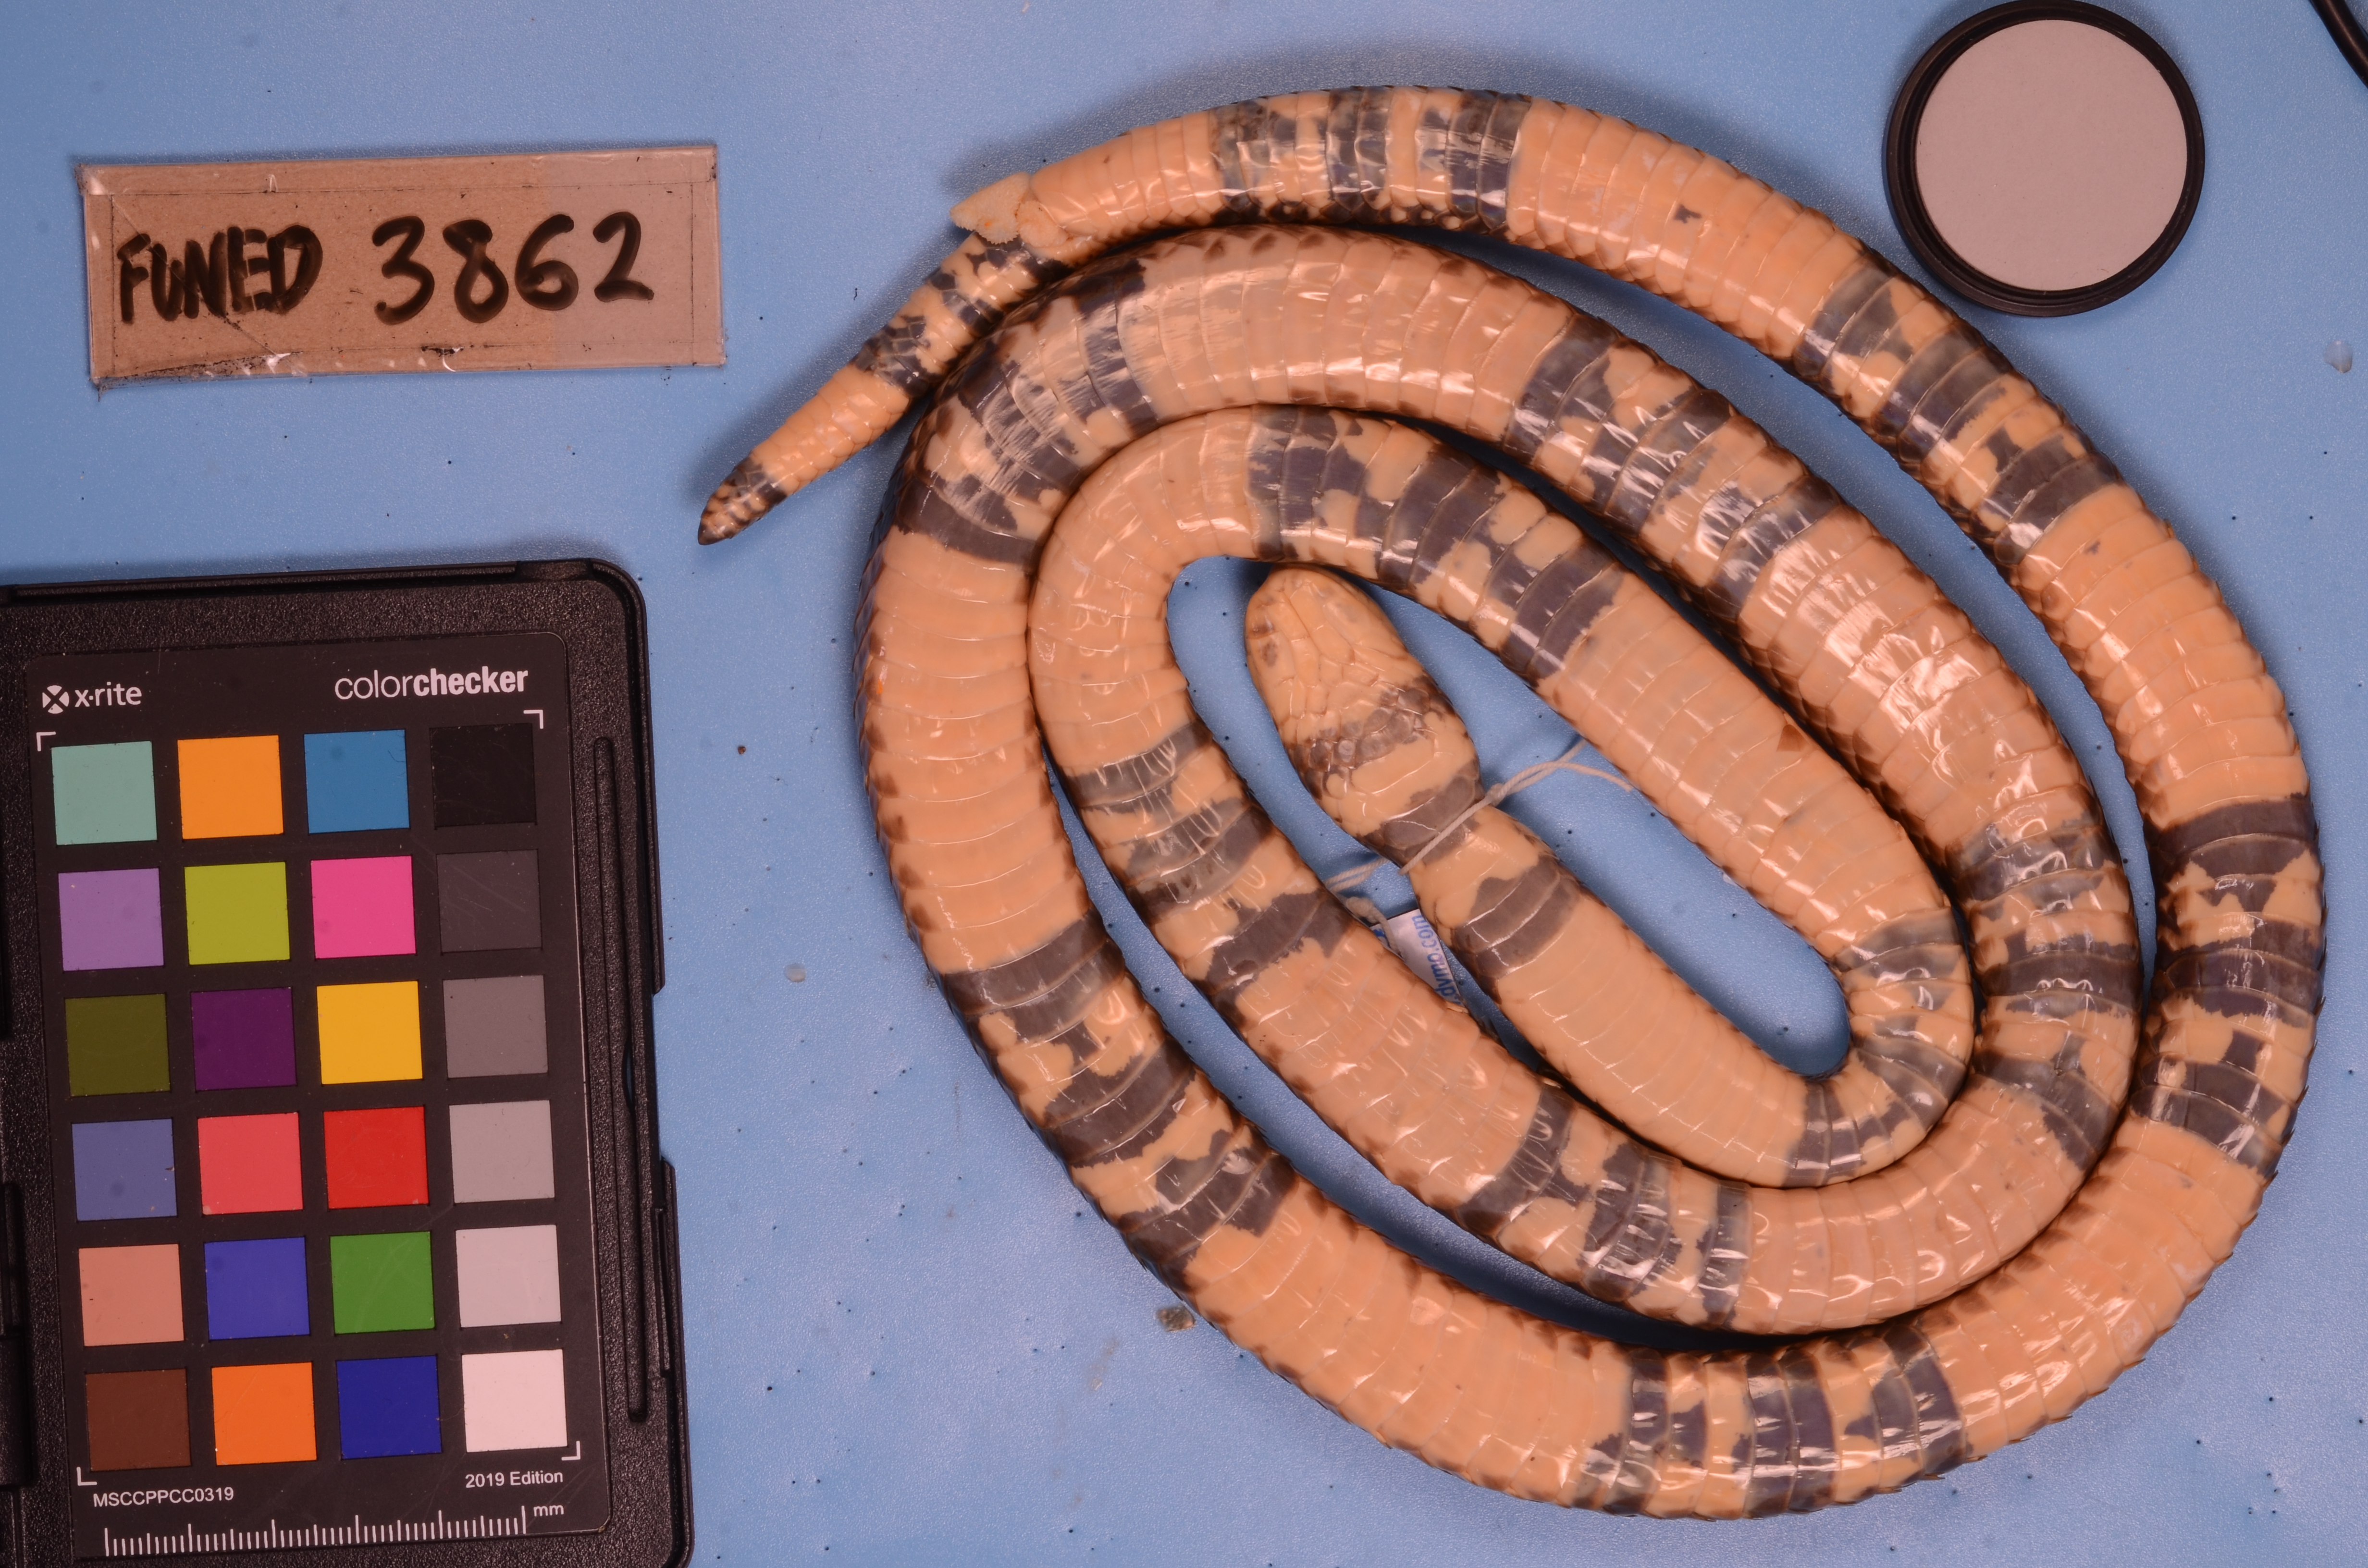
Species: Micrurus frontalis
View: ventral
Mimicry status: model